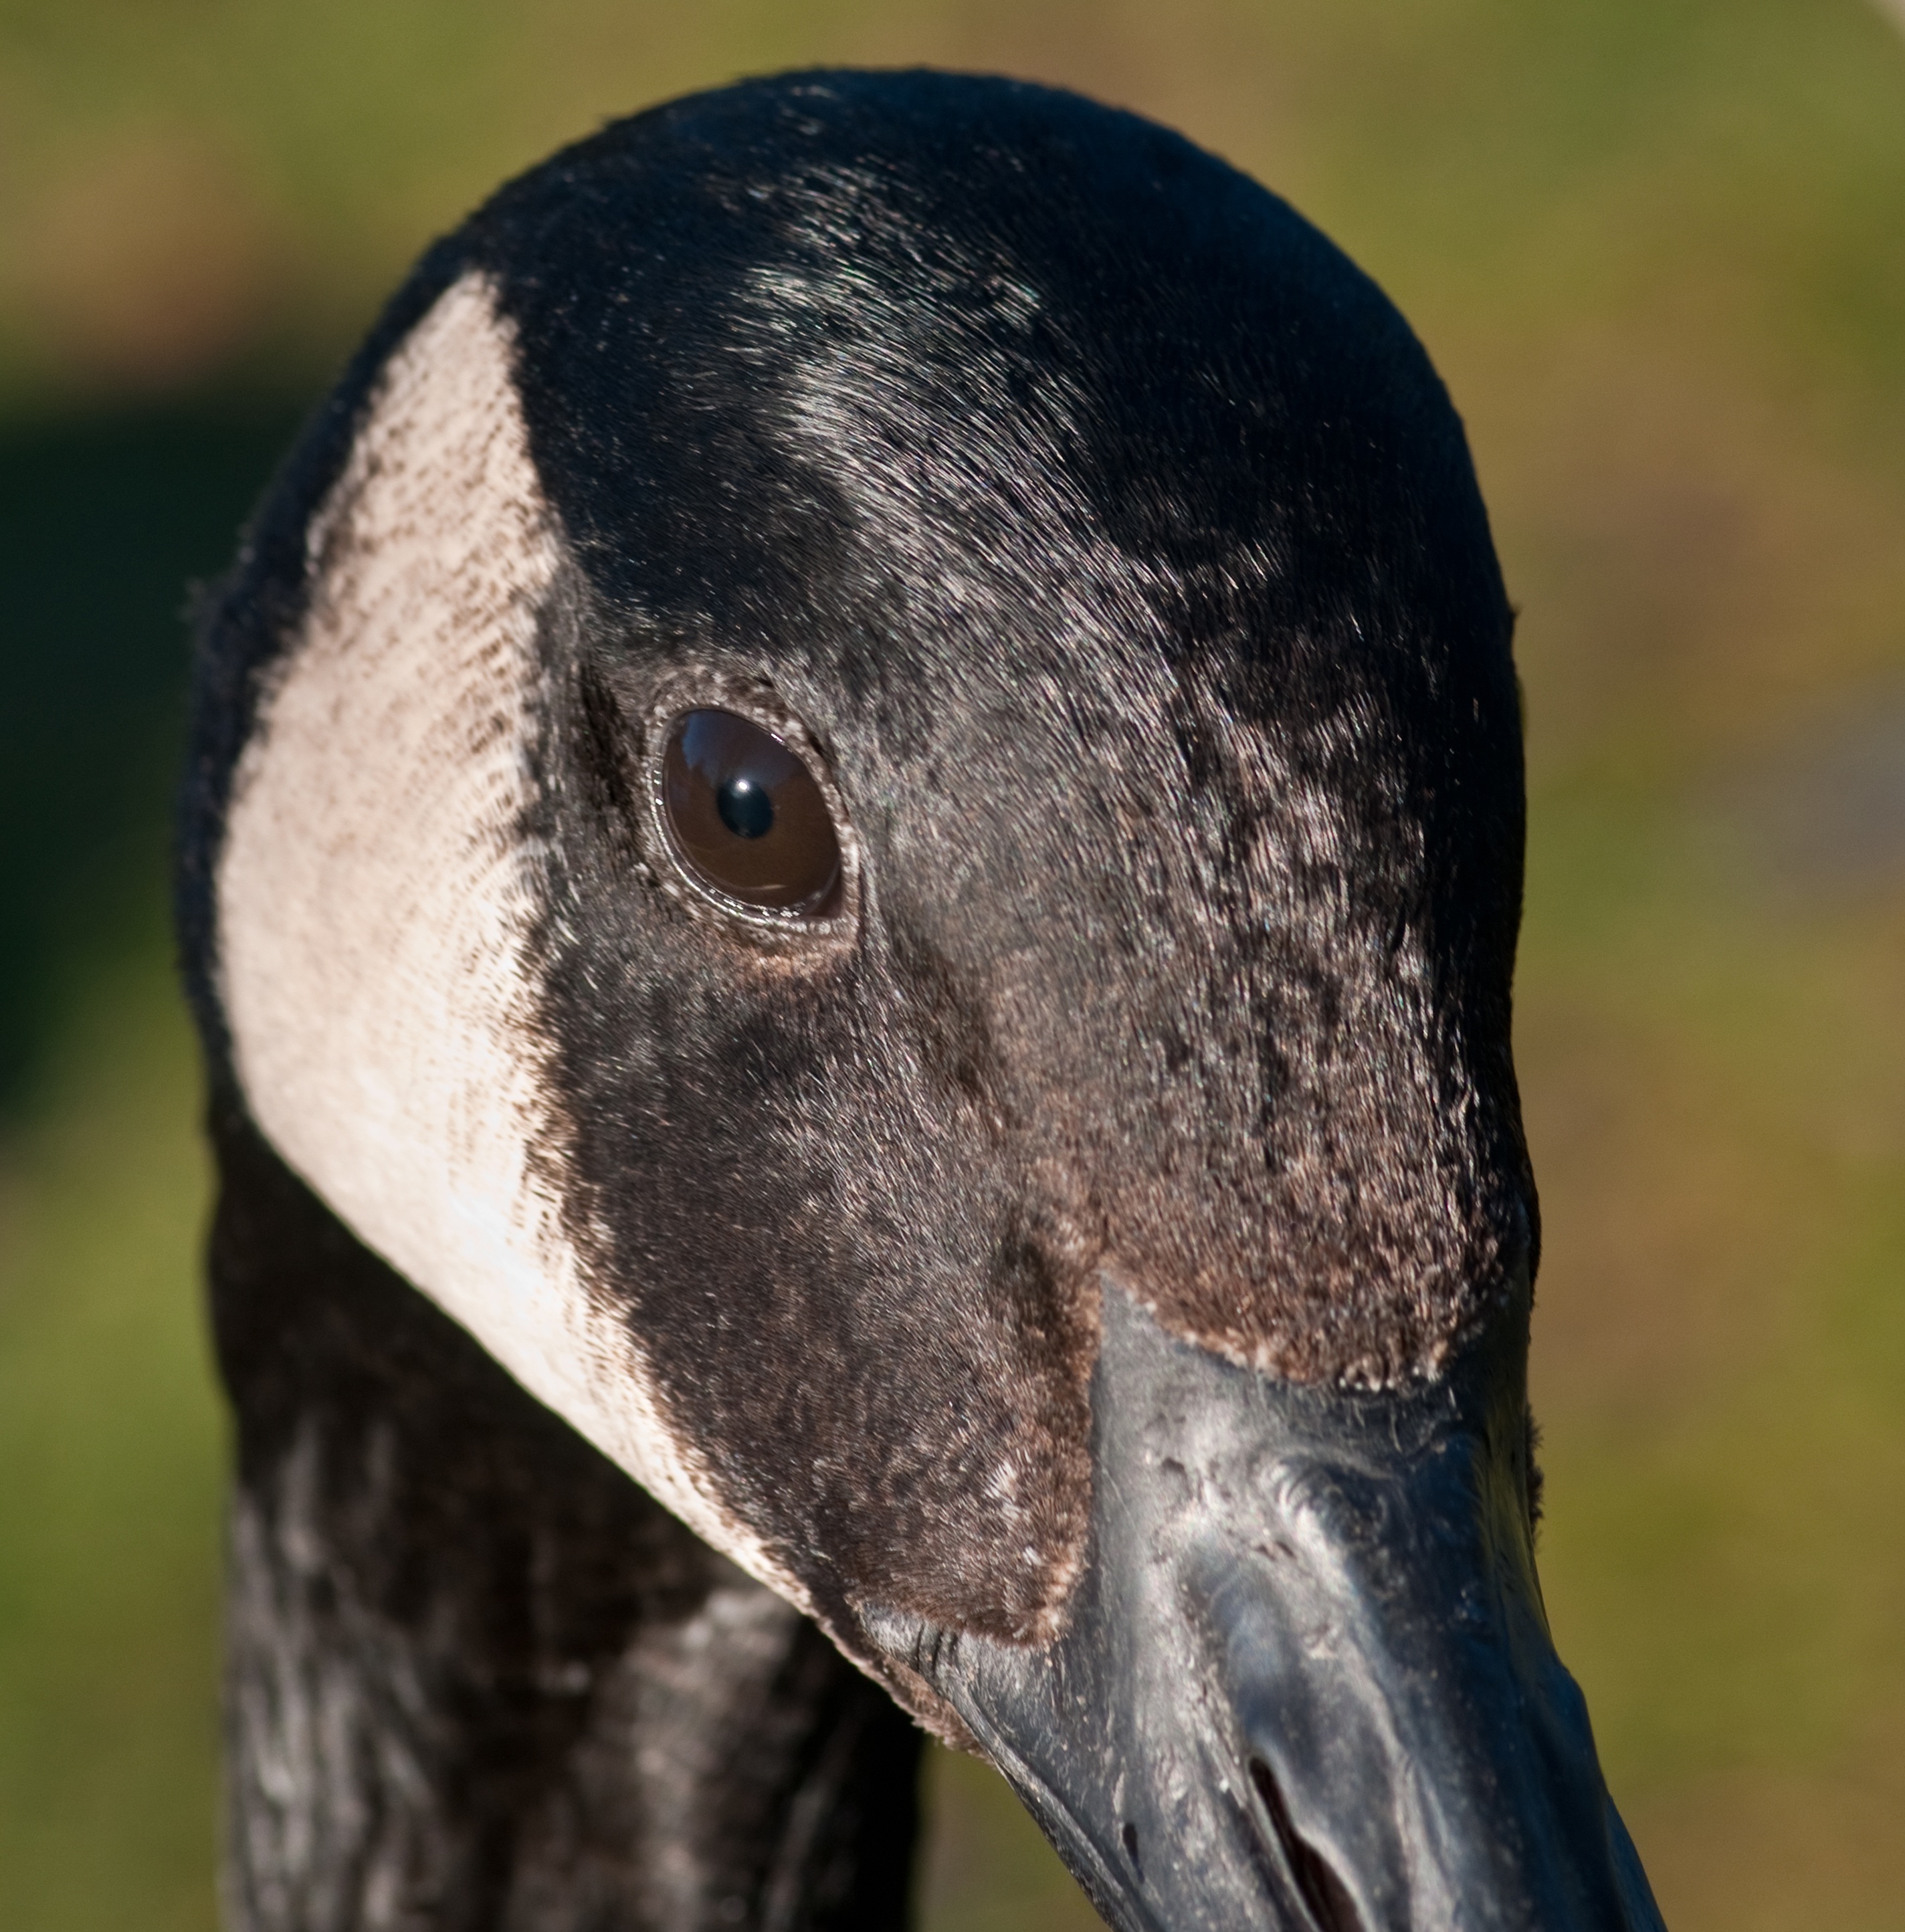
bird, wildlife, beak, fauna, close up, swan, duck, eye, goose, vertebrate, waterfowl, water bird, mallard, canada goose, ducks geese and swans